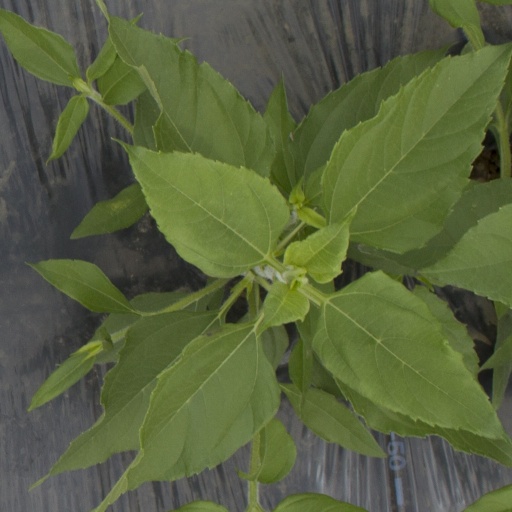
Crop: Jerusalem artichoke